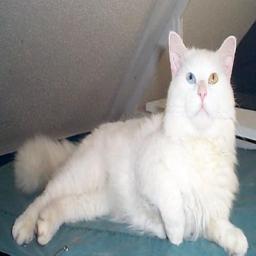
Animal: cats